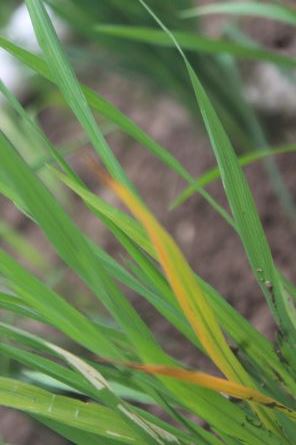
Disease: Tungro